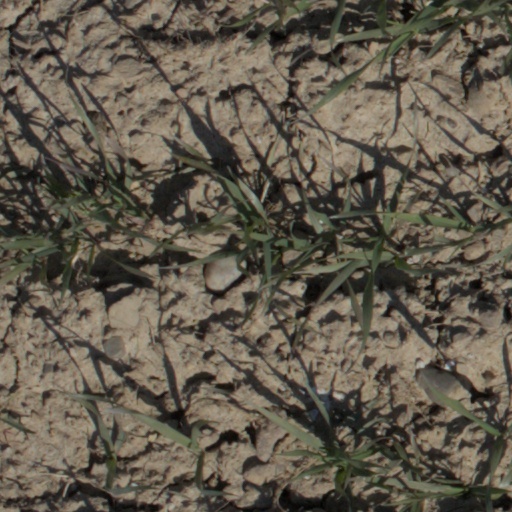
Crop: wheat